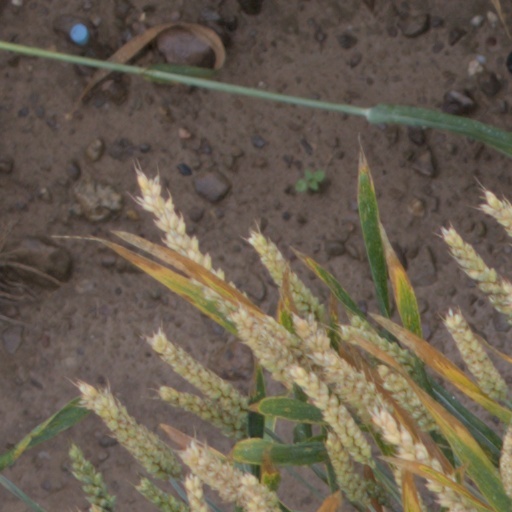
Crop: wheat